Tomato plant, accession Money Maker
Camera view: vertical (180 deg); turntable rotation: 300 degrees
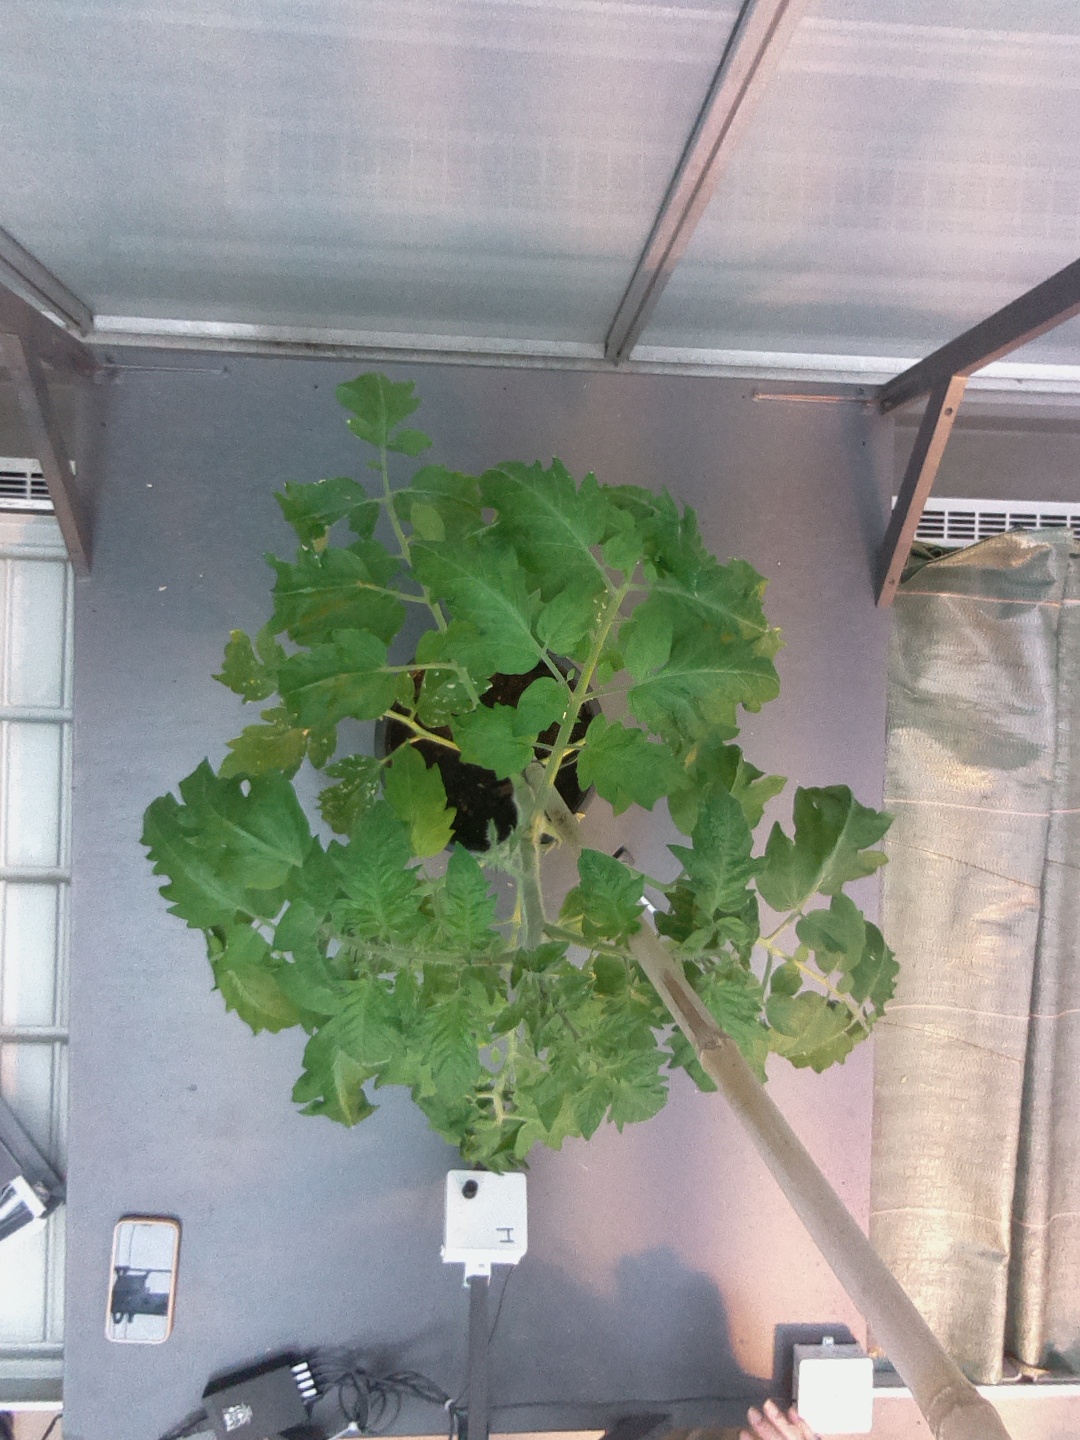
BBCH growth stage 60: First flowers open